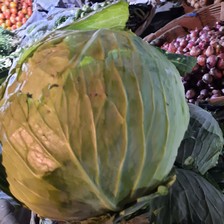
Label: others